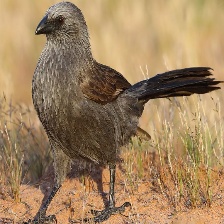
Species: APOSTLEBIRD
Scientific name: STRUTHIDEA CINEREA